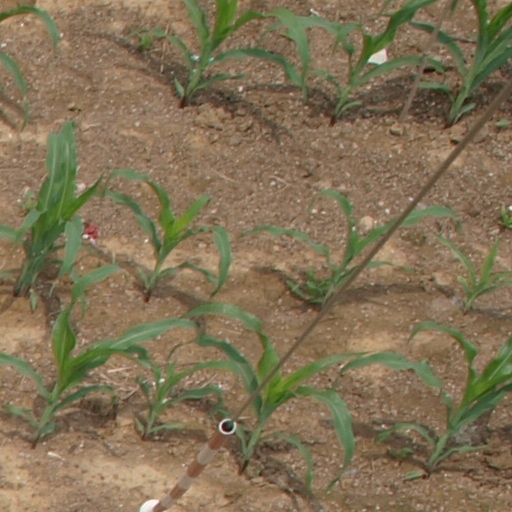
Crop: maize; corn